Chad Tracy (baseball, born 1985)

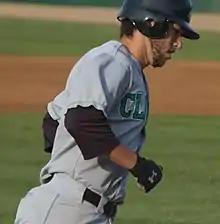
Tracy with the Clinton LumberKings in 2007

Chad Samuel Tracy (born July 4, 1985) is an American professional baseball manager and former player. He is currently the manager of the Worcester Red Sox. He played college baseball at Pepperdine University then played professionally from 2006 to 2014, primarily as a first baseman. He also competed for the United States national baseball team.